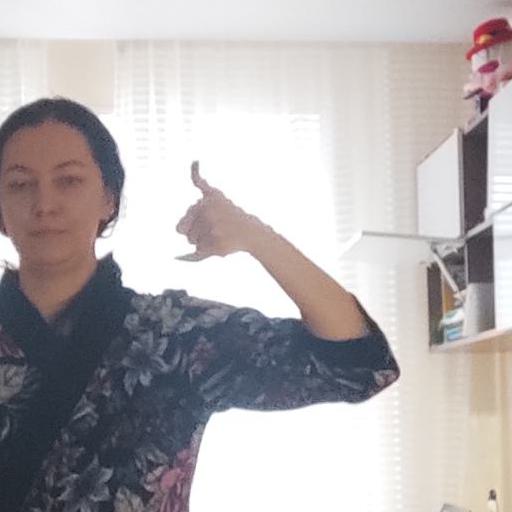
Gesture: call